Nude (2018 film)

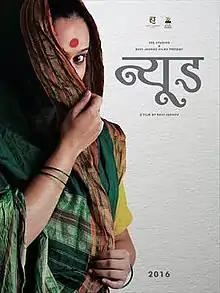

Nude is a 2018 Indian Marathi language film directed by Ravi Jadhav and produced by Ravi Jadhav and Zee Studio. The movie was released on 27 April 2018. The film tells the story of a model who poses nude to earn money for her son's education.